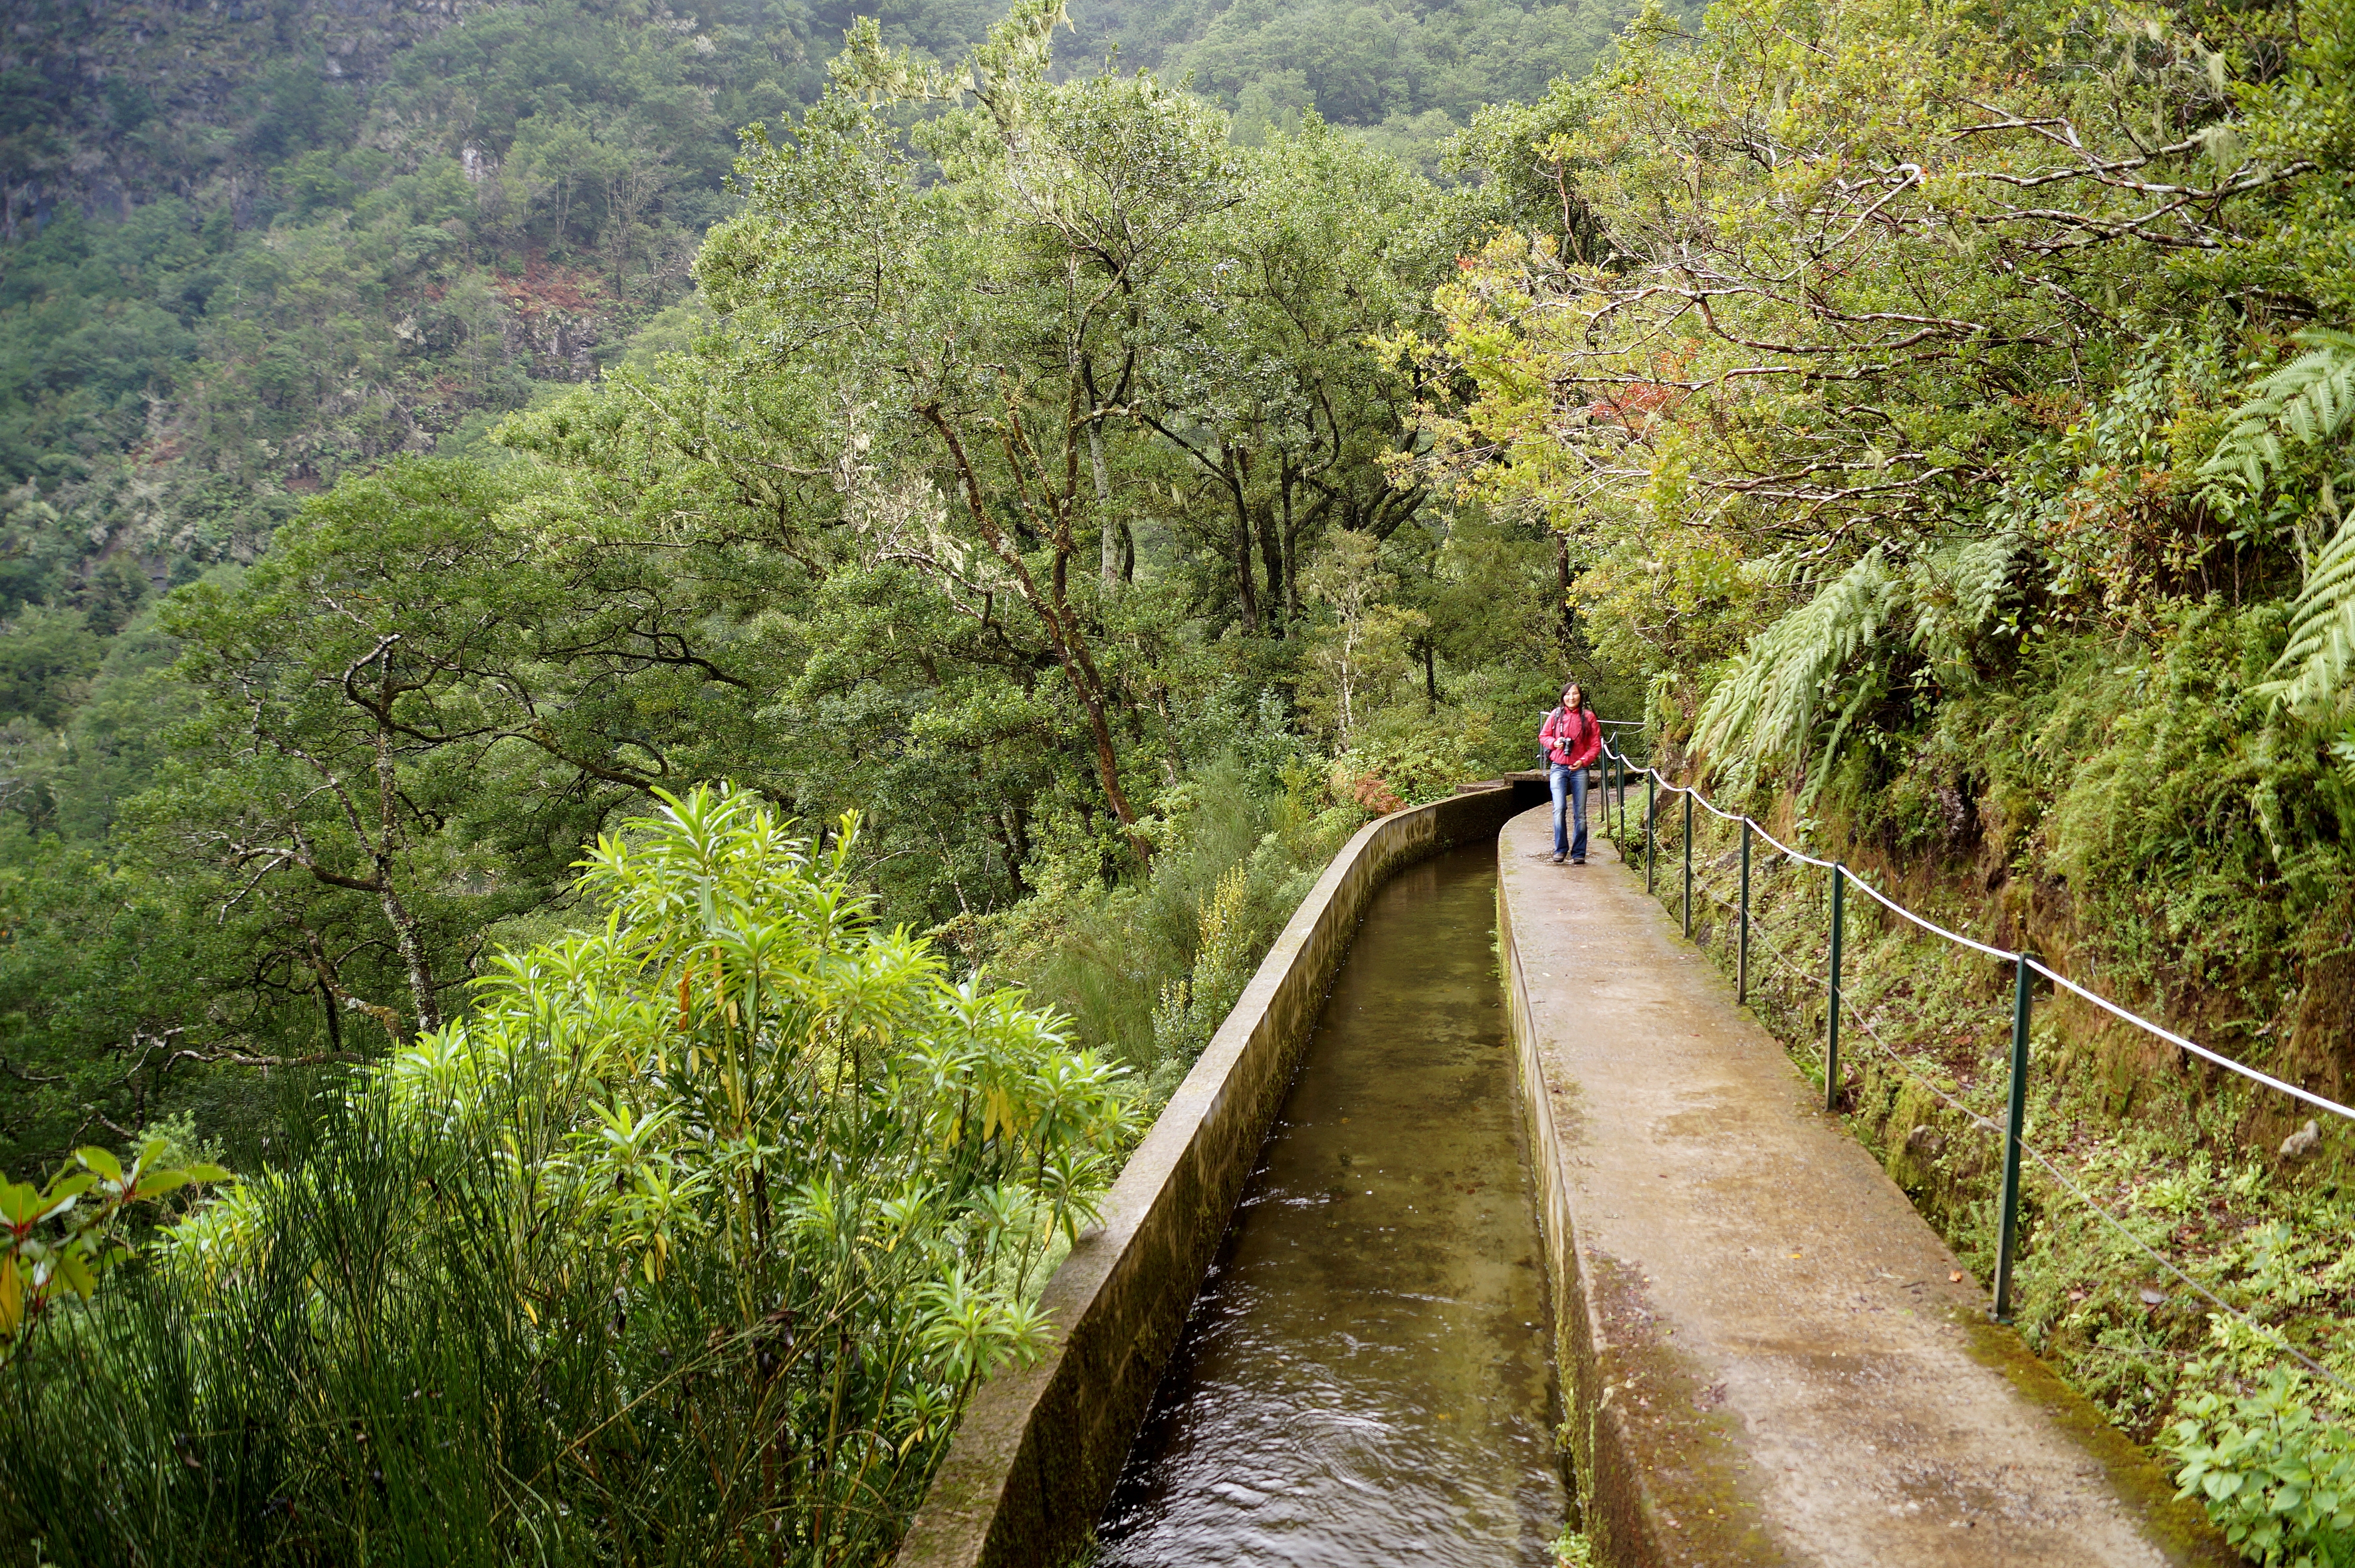
levada, madeira, irrigation channel, aqueduct, water, walk, plant, tree, natural landscape, mountain, canopy walkway, landscape, leisure, road, fence, bridge, forest, grass, boardwalk, travel, rope bridge, jungle, path, nonbuilding structure, trail, old growth forest, walkway, recreation, riparian zone, valdivian temperate rain forest, log bridge, tropical and subtropical coniferous forests, hill, rainforest, pedestrian, tourism, walking, ravine, hiking, track, adventure, bailey bridge, stream